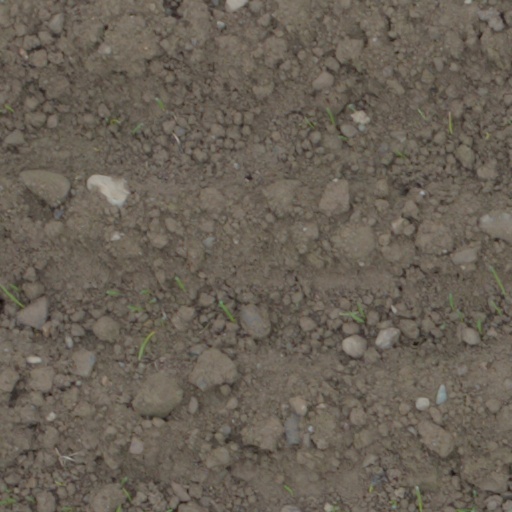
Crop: wheat